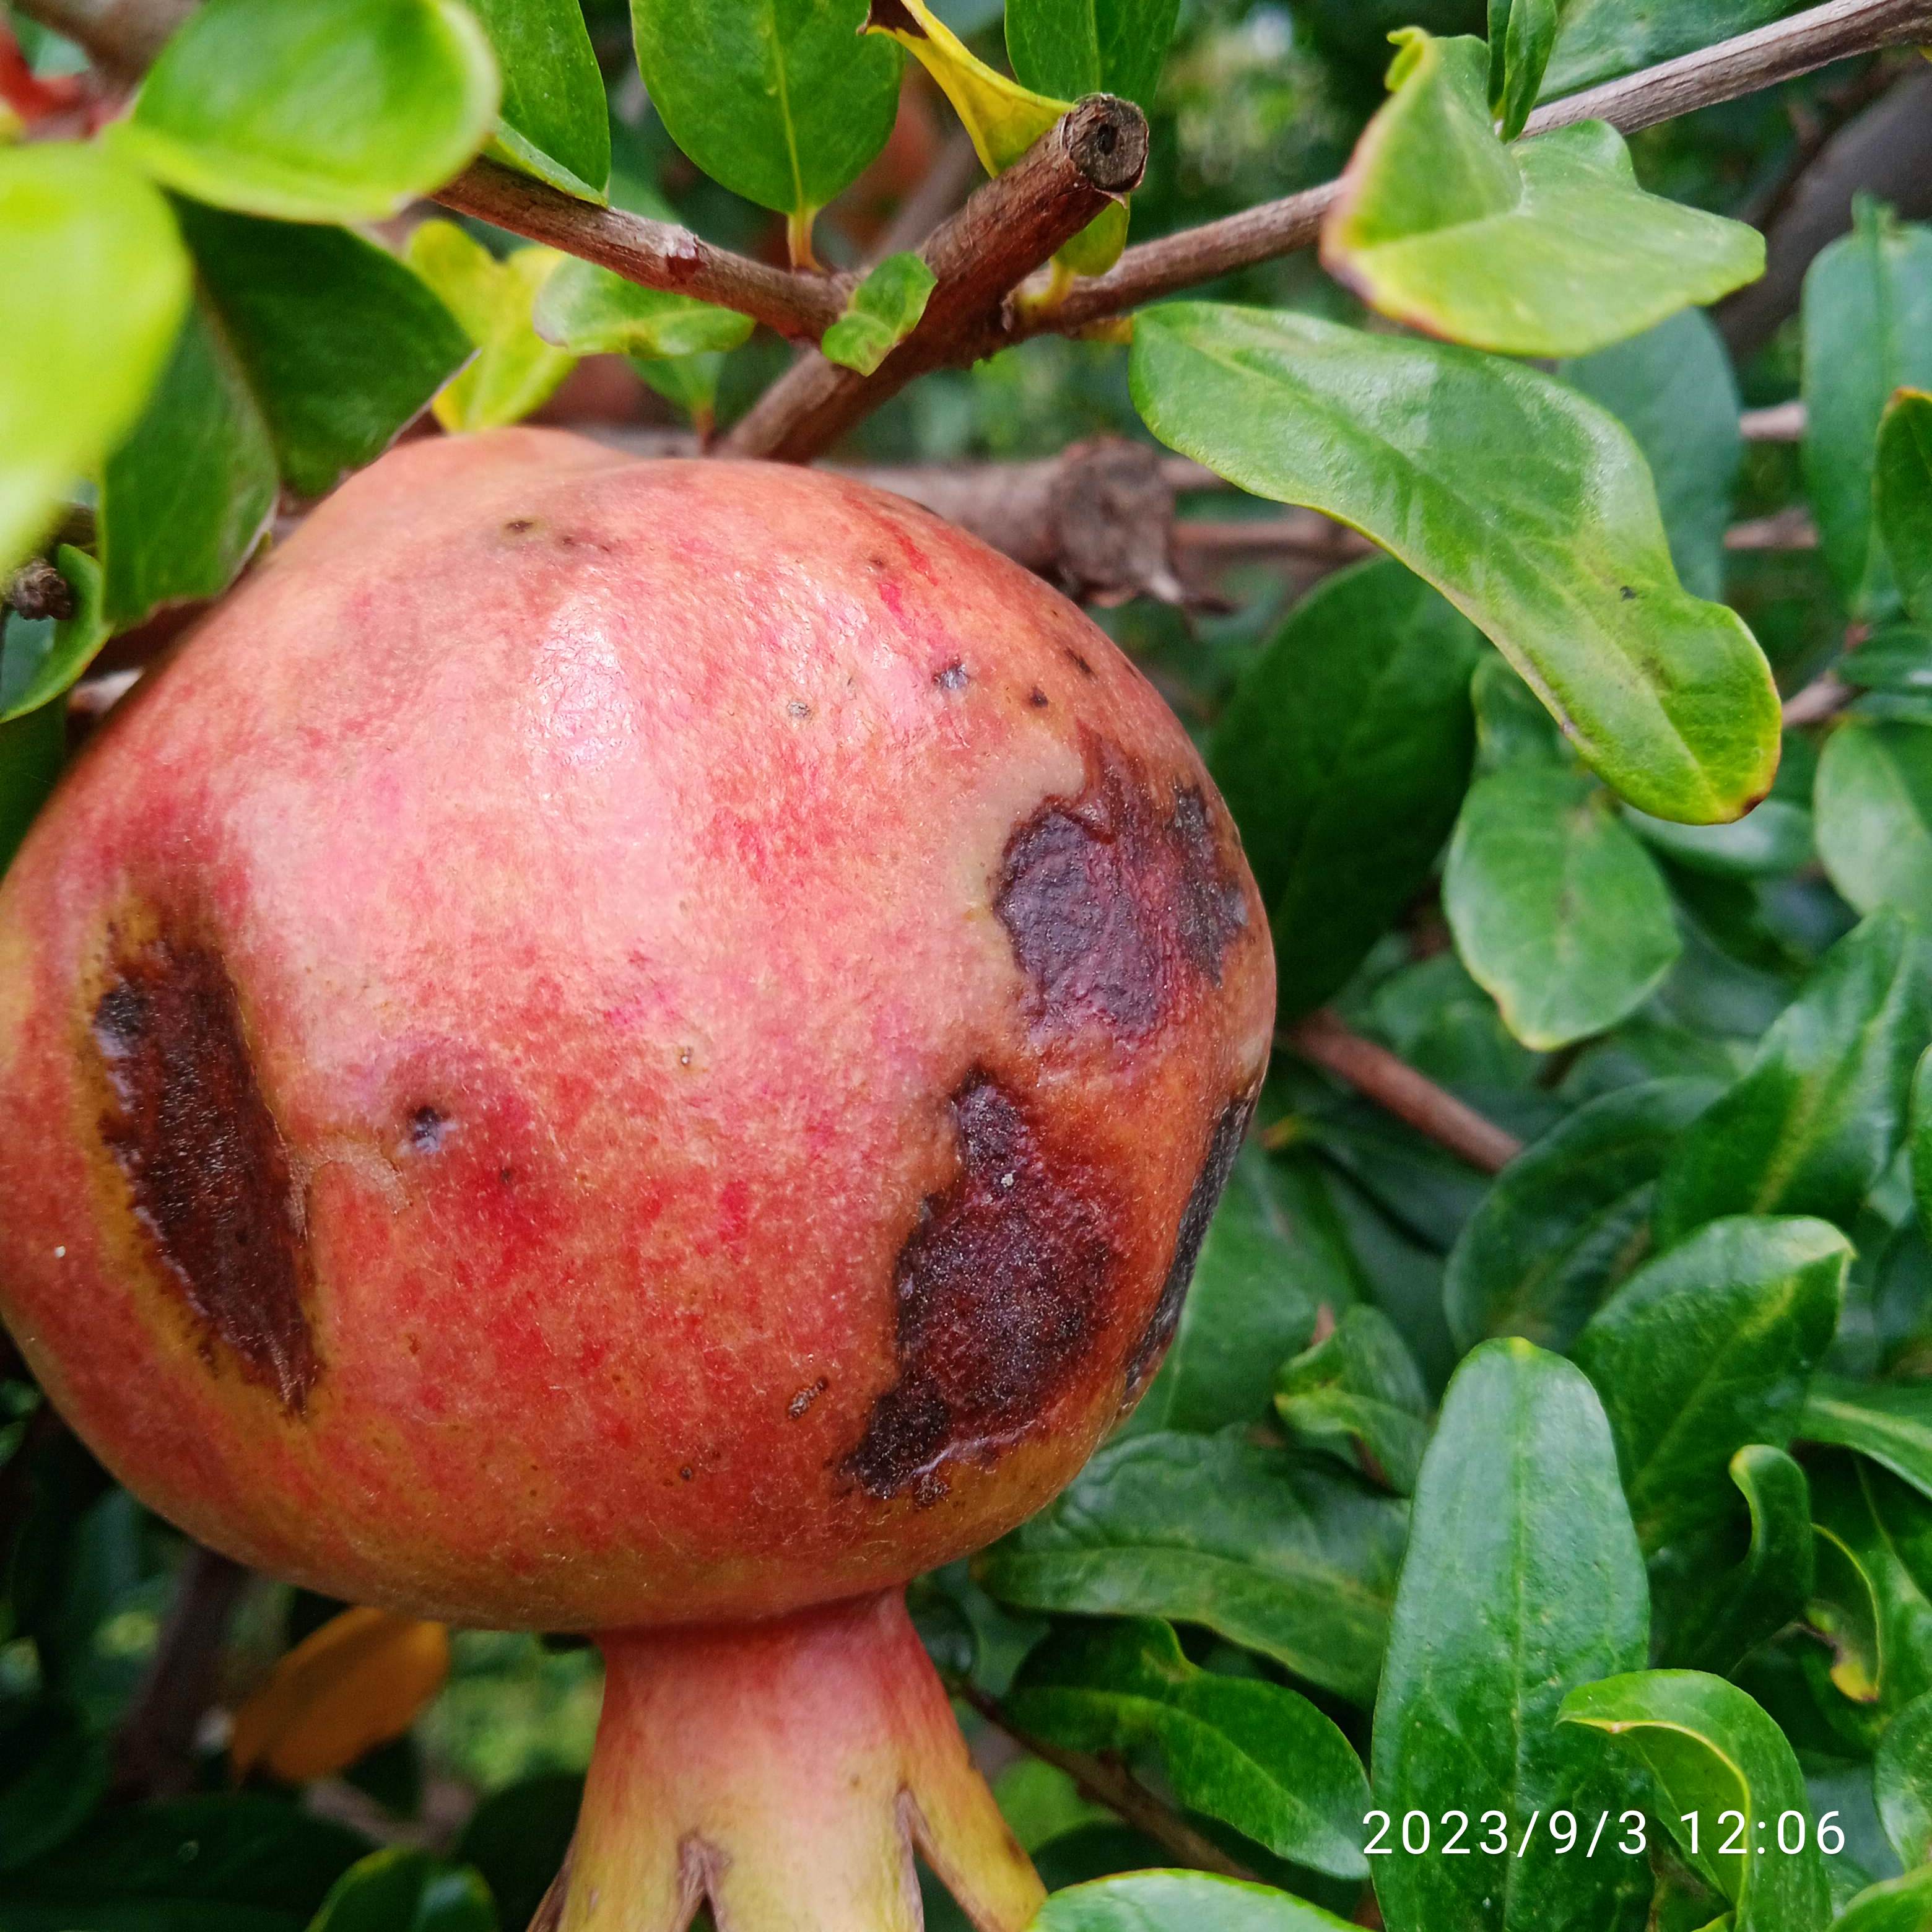
Label: Anthracnose